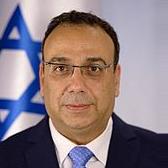
Age: 49